Pathibeku.com

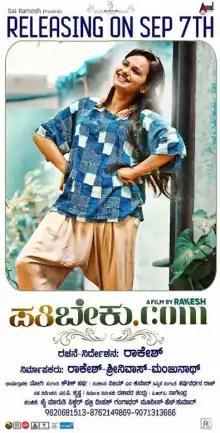
Release poster

Pathibeku.com is a 2018 Indian Kannada-language drama film directed by Rakesh and produced by Rakesh, Srinivas and Manjunath. It stars Sheethal Shetty, Aaru Gowda, Krishna Adiga, Harini and Rockline Sudhakar. It was released theatrically on 7 September 2018.